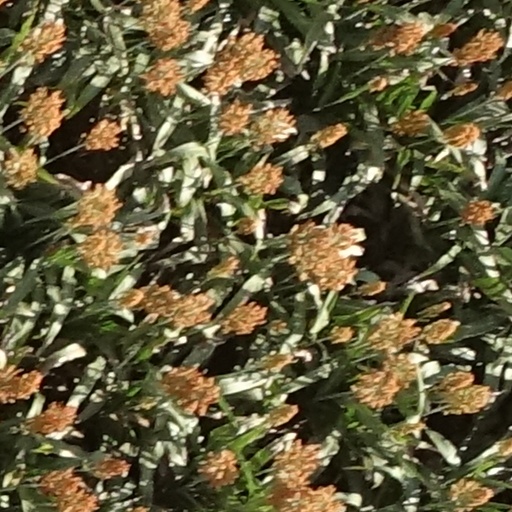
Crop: sorghum